Gremlin

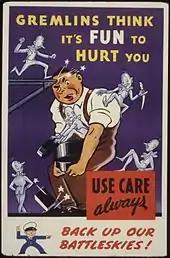
A World War II gremlin-themed industrial safety poster

A gremlin is a mischievous fictional creature invented at the beginning of the 20th century originally to explain malfunctions in aircraft, and later in other machinery, processes, and their operators. Depictions of these creatures vary widely. Stories about them and references to them as the causes of especially inexplicable technical and mental problems of pilots were especially popular during and after World War II.